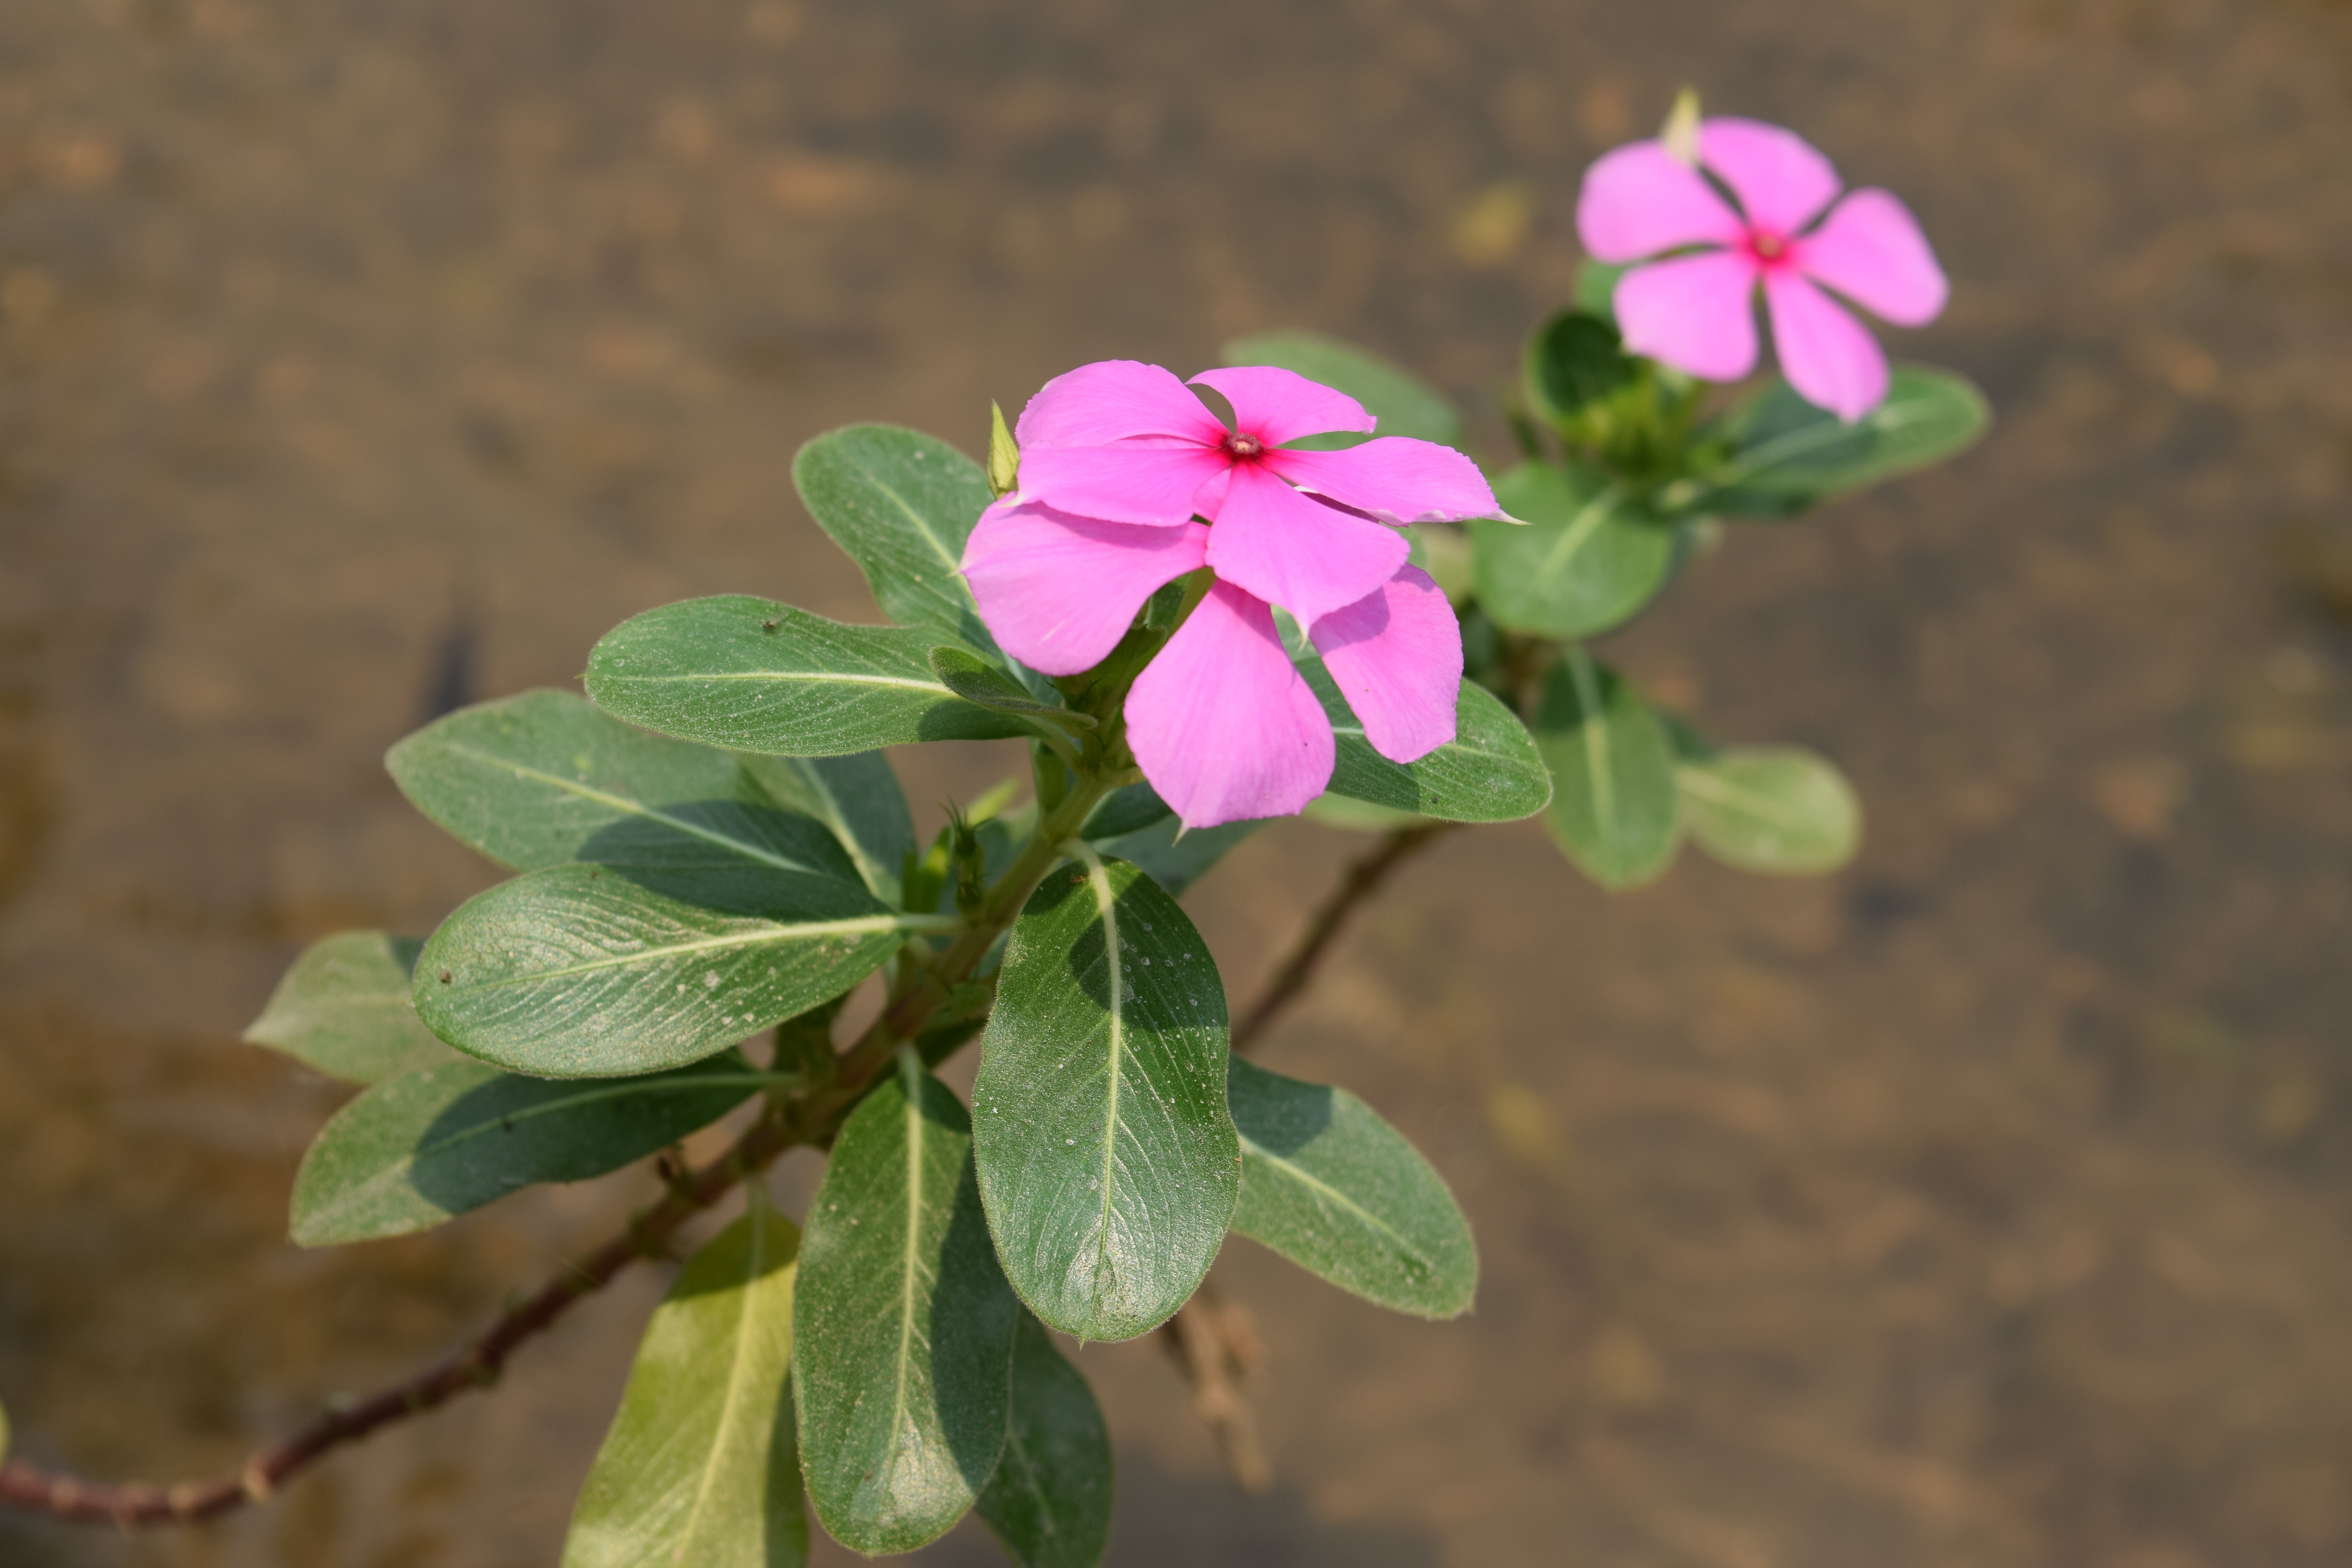
blossom, plant, leaf, flower, petal, botany, pink, flora, wildflower, flowers, macro photography, flowering plant, annual plant, land plant, no ature